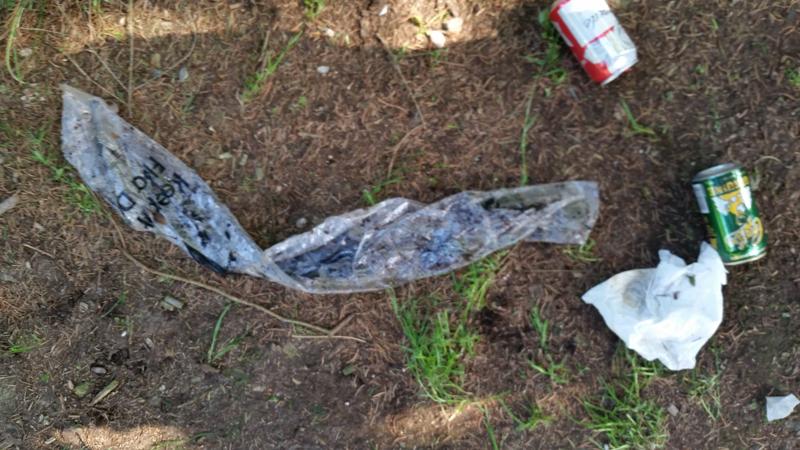
Waste category: trash